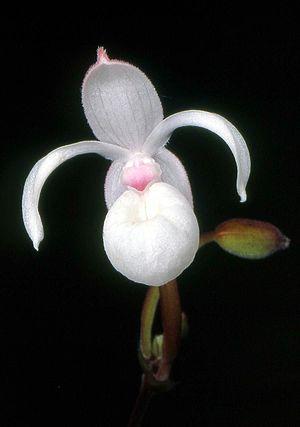
Mexipedium xerophyticum est une espèce végétale de la famille des Orchidaceae, découverte en 1990 au Mexique. C'est la seule espèce décrite du genre Mexipedium.